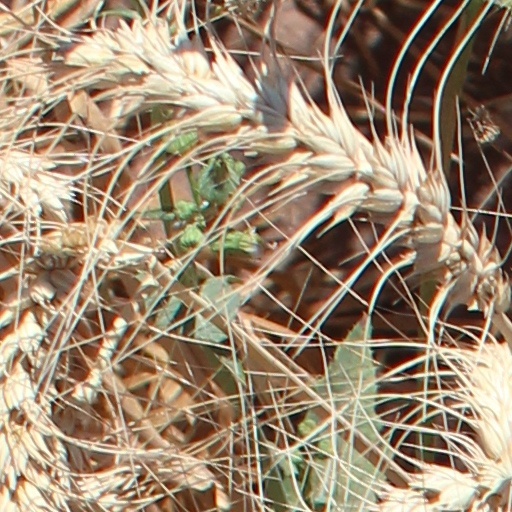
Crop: wheat